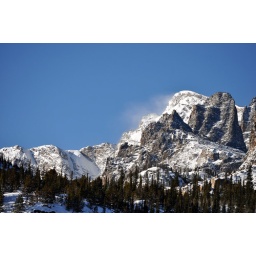
above bear lake